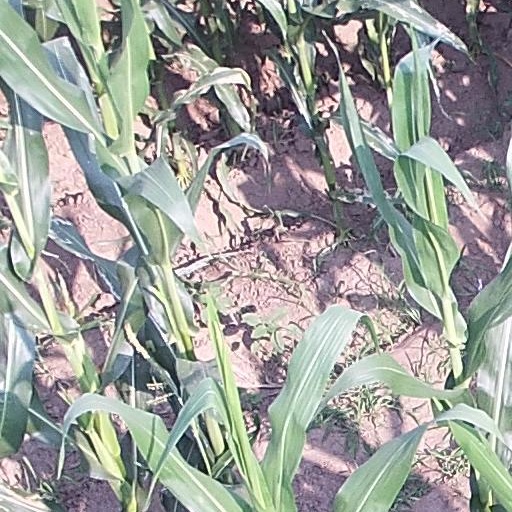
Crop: maize; corn